John Payne (actor)

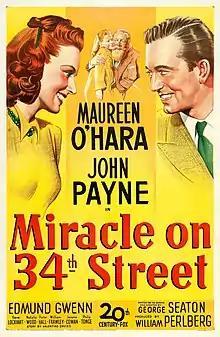

Payne's most familiar role may be his final film for Fox, that of attorney Fred Gailey in the classic holiday favorite "Miracle on 34th Street" (1947) with Natalie Wood, Maureen O'Hara and Edmund Gwenn. Payne admitted that prior to the film, he had been on suspension for refusing an assignment by the Fox studio, but he had asked directors around the lot and was told about "Miracle on 34th Street". "Miracle on 34th Street" was another box office success. He was meant to make another film with O'Hara, "Sitting Pretty" (1948), however, in October 1947 he got his release from the studio, despite the contract having another four years to run, which would have brought him $670,000. Payne claimed he was dissatisfied with the roles being offered him.